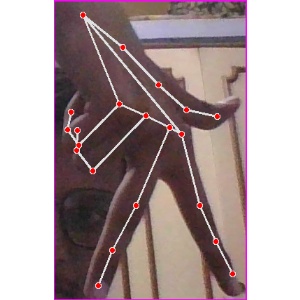
अक्षर: ग